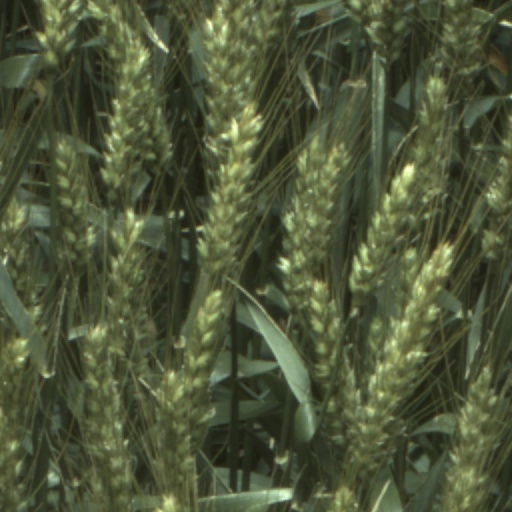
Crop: wheat